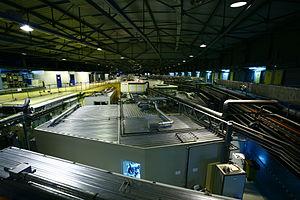
L'European Synchrotron Radiation Facility, en abrégé ESRF, société civile de droit français créée le 12 janvier 1989, est un des plus importants synchrotrons actuellement en fonctionnement dans le monde avec l'APS du Laboratoire national d'Argonne aux États-Unis et SPring-8 dans la préfecture de Hyōgo au Japon ou le LHC du CERN proche de Genève.